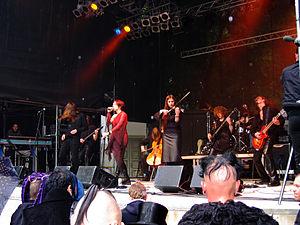
Silent Stream of Godless Elegy est un groupe de folk et doom metal tchèque, originaire de Hranice.